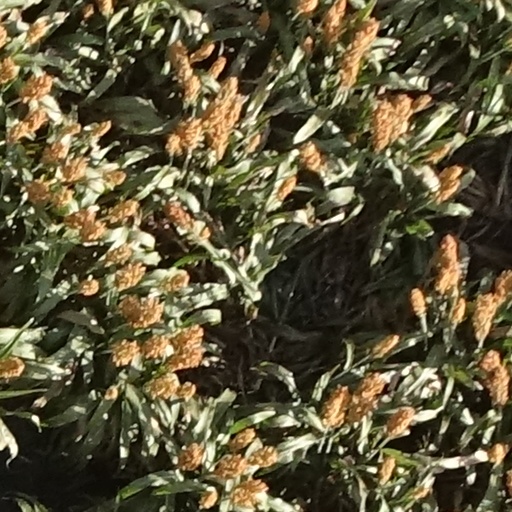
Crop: sorghum